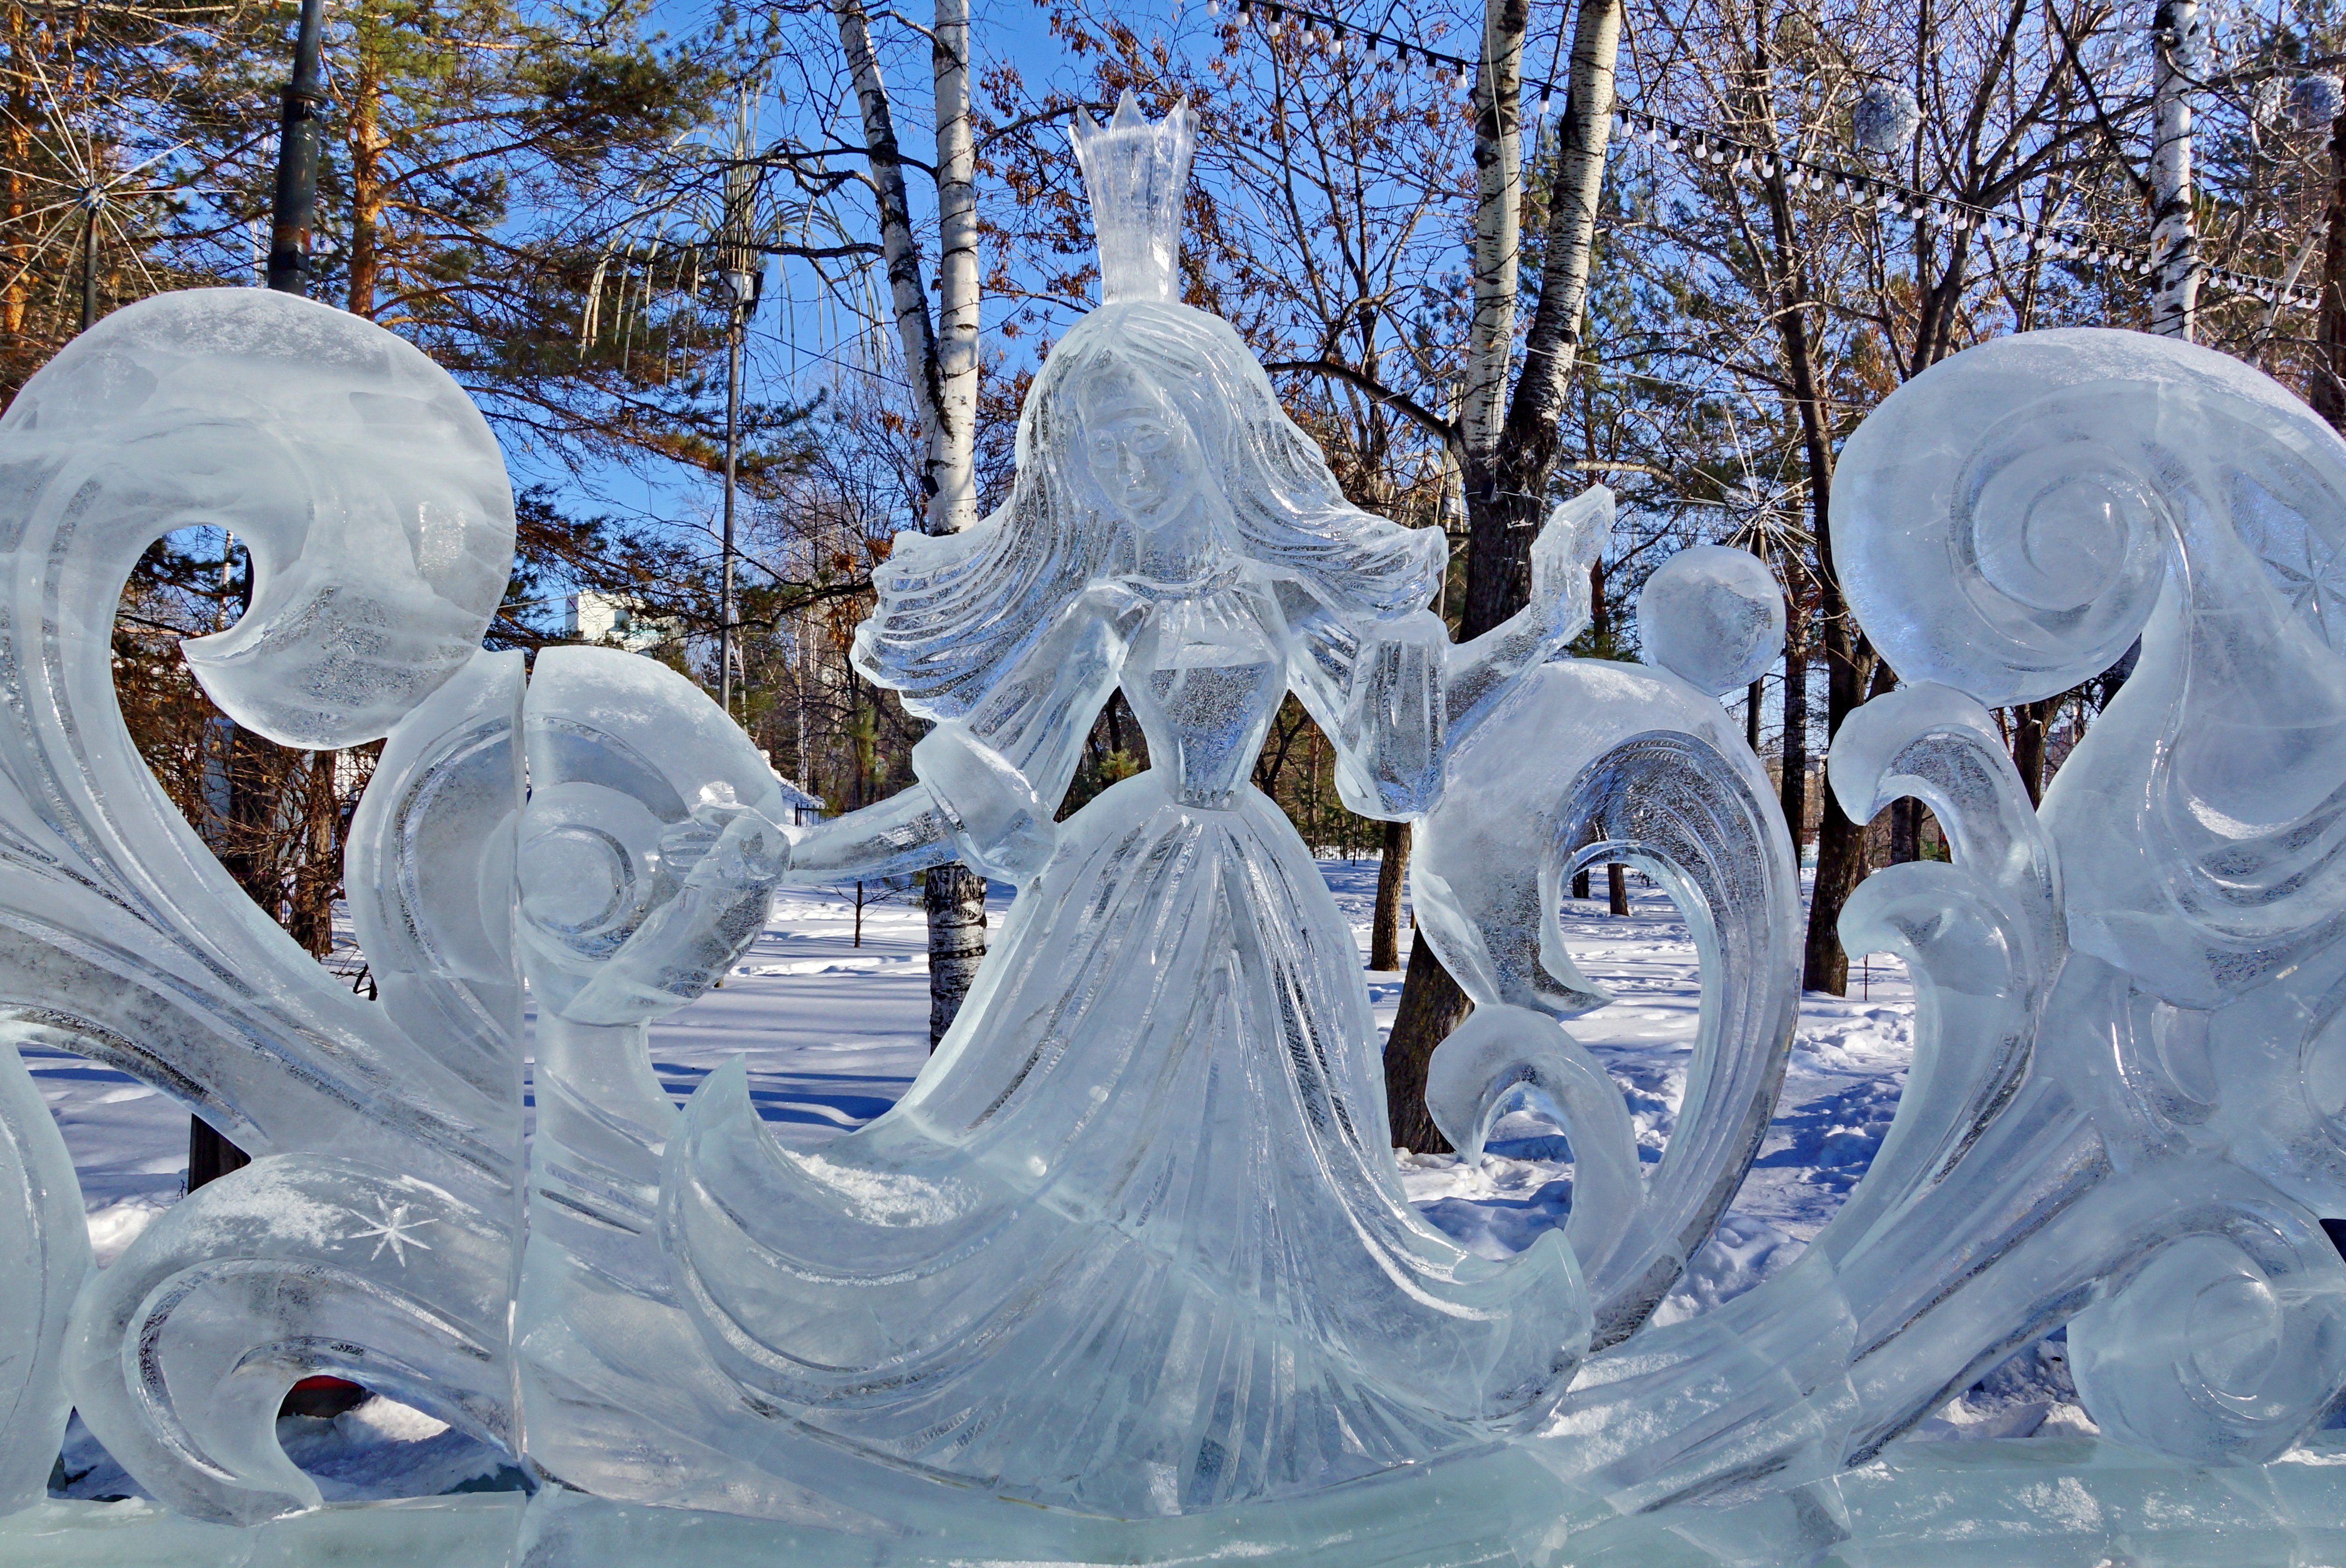
snow, cold, winter, statue, ice, park, blue, christmas tree, season, sculpture, art, russia, freezing, city park, ice figures